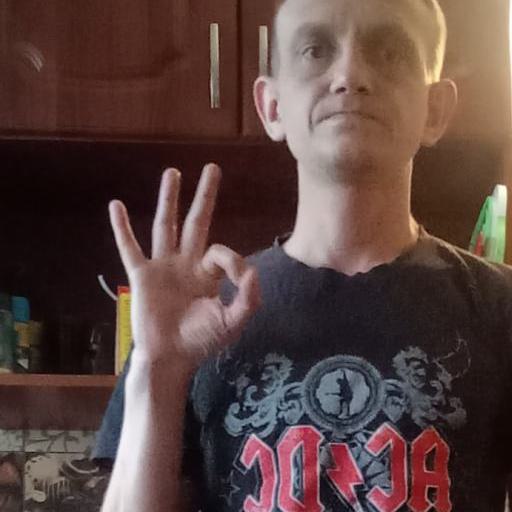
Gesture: ok